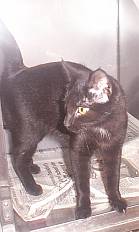
Label: cat